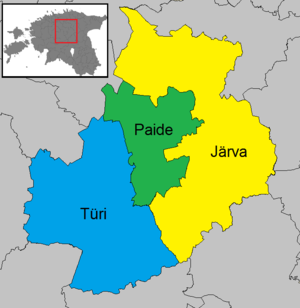
Järvamaa / Kommuner
Kommuner i Järva
Järva, eller Järvamaa, er et af Estlands 15 amter og er beliggende i centralt i landet. Järva grænser til Lääne-Virumaa i øst, Jõgevamaa i sydøst, Pärnumaa i sydvest, Raplamaa i vest og Harjumaa i nord.